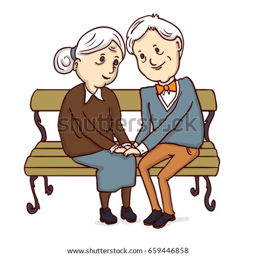
a loving couple of elderly people are sitting on a bench .